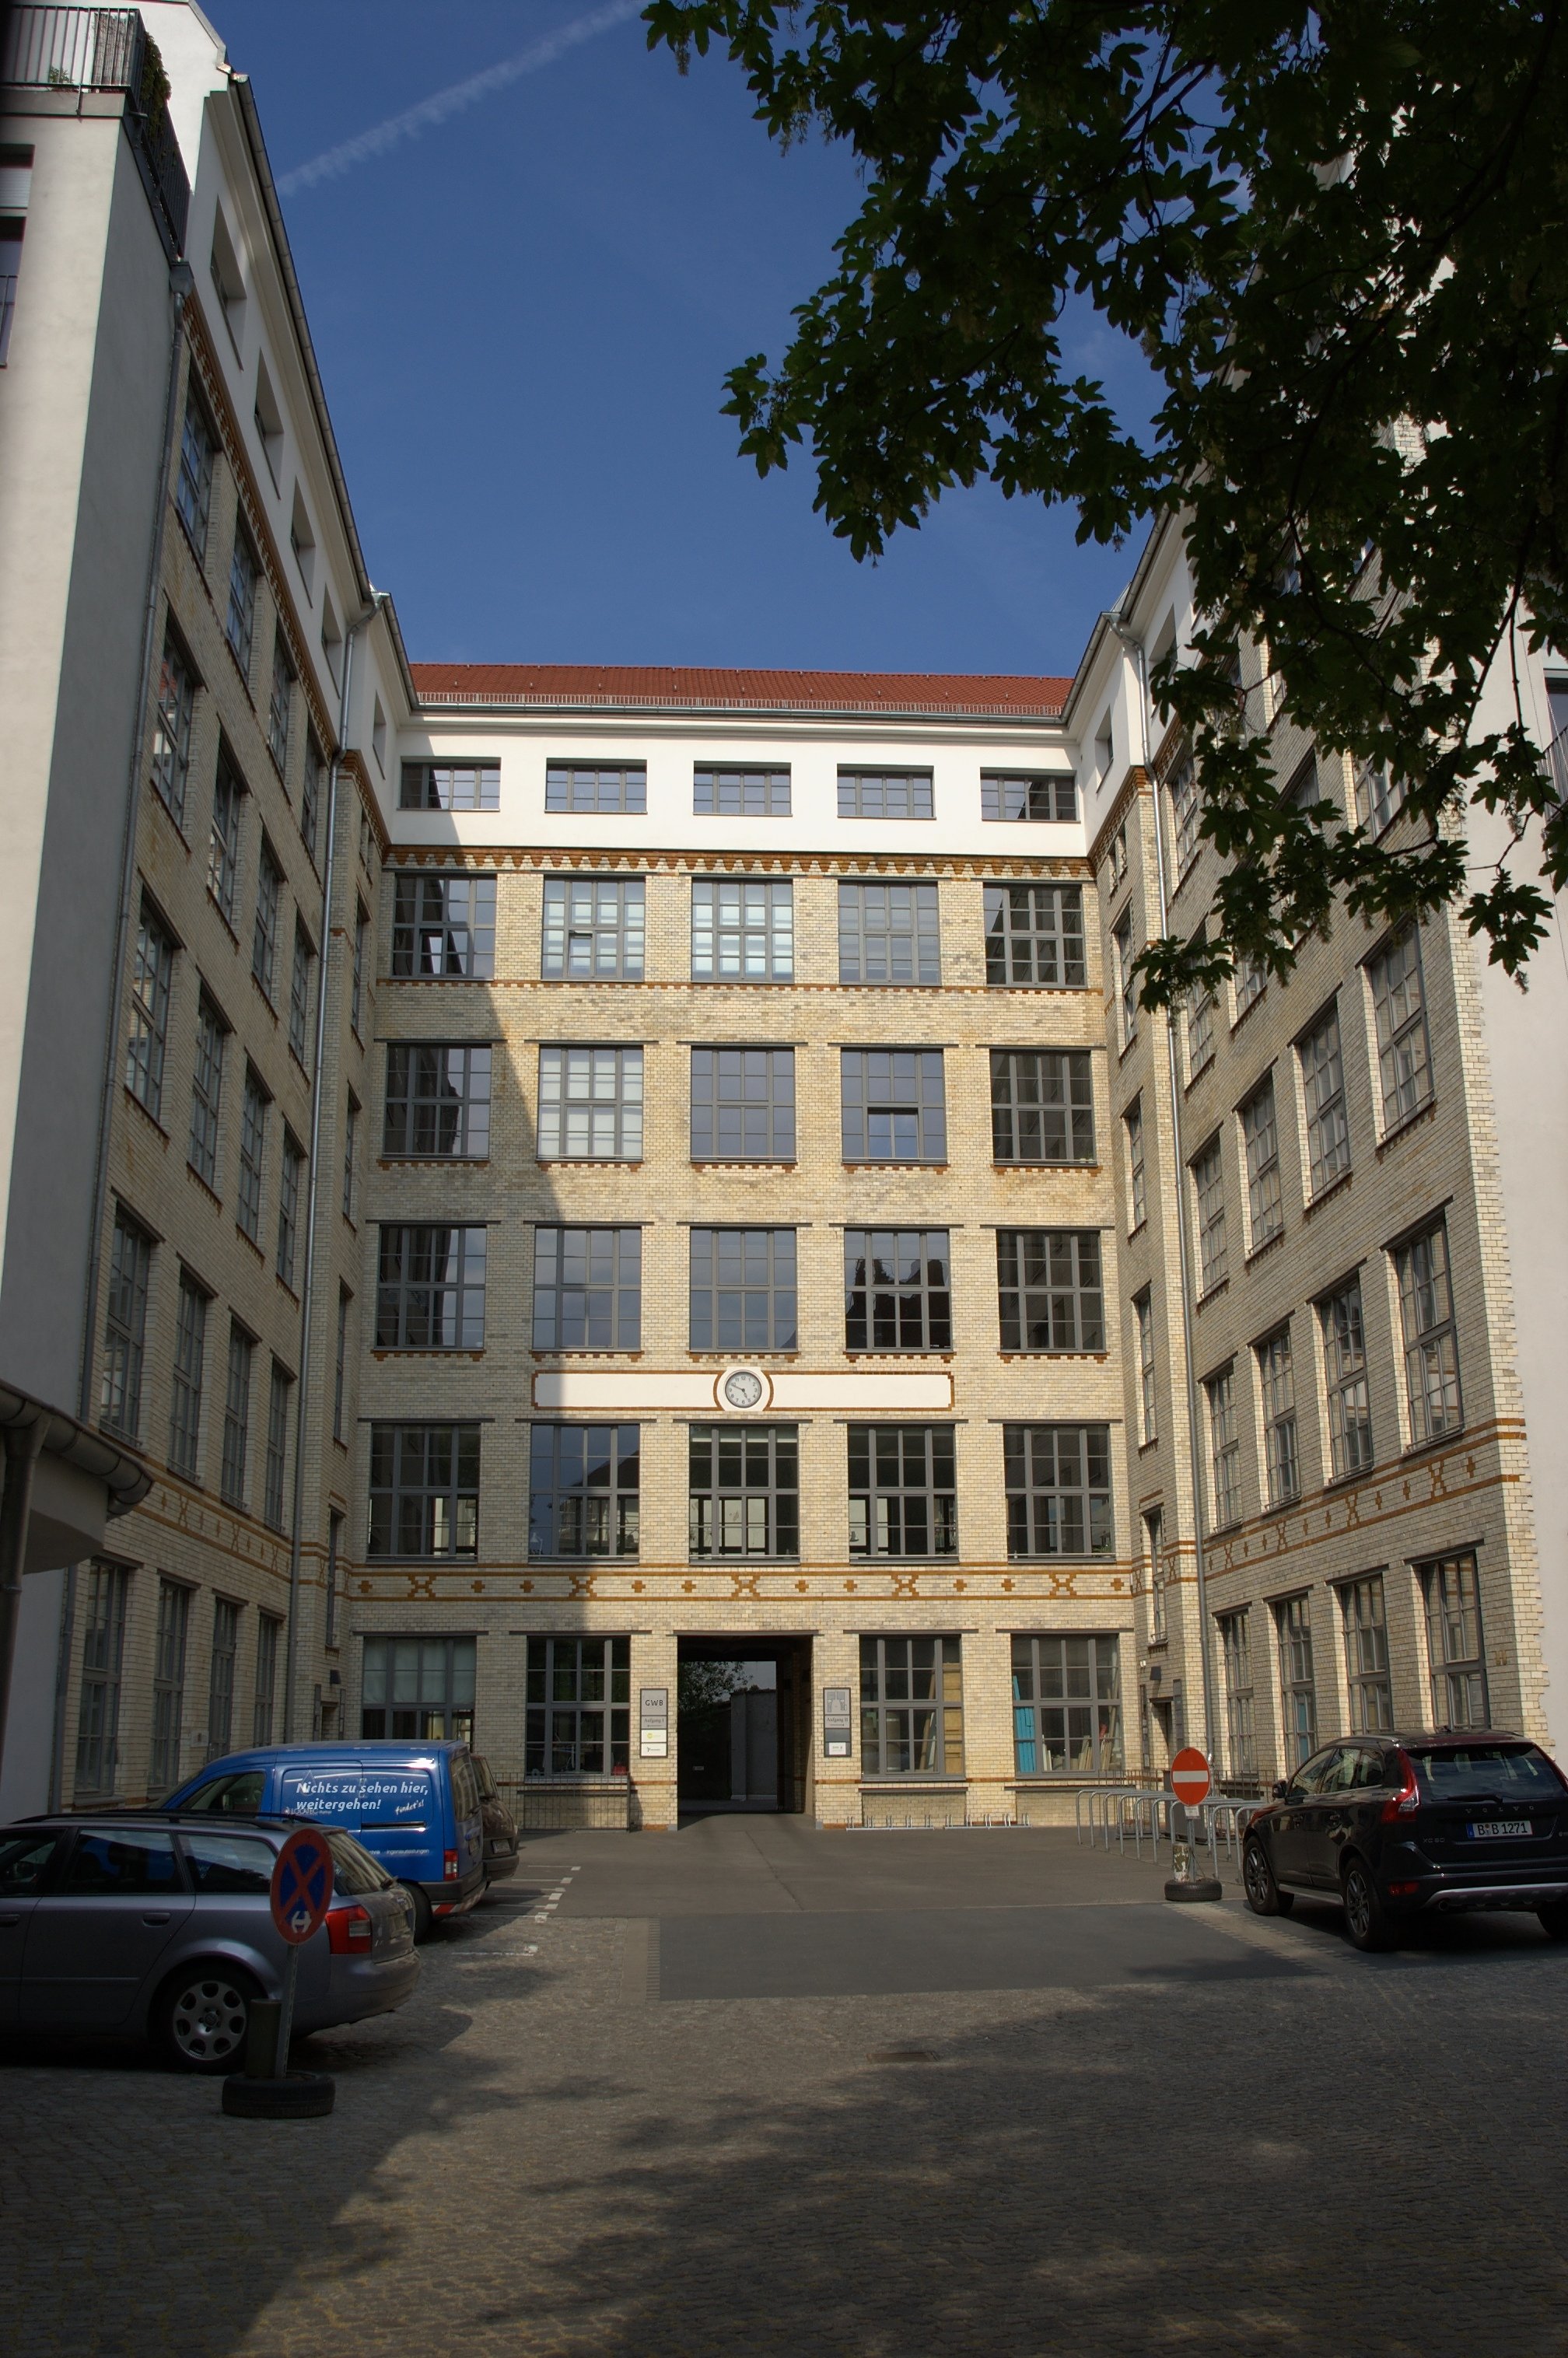
architecture, house, building, city, downtown, plaza, facade, property, apartment, tower block, 2011, rawtherapee, gimp, germany, deutschland, berlin, pentax, 20mm, lenstagged, steffenzahn, guesswhereberlin, k100d, justpentax, iamflickr, cosina, voigtlander, skopar, colorskopar, cv20, colorskopar20mmf35slii, 20mmf35slii, voigtlander20mm, cv2035, skopar20mmf35, condominium, neighbourhood, cosinavoigtl nder, cosinavoigtl ndercolorskopar20mmf35, voigtl nder20mmf35colorskoparslii, voigtl nder20mmf35, urban area, residential area, human settlement